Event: Nepal Earthquake
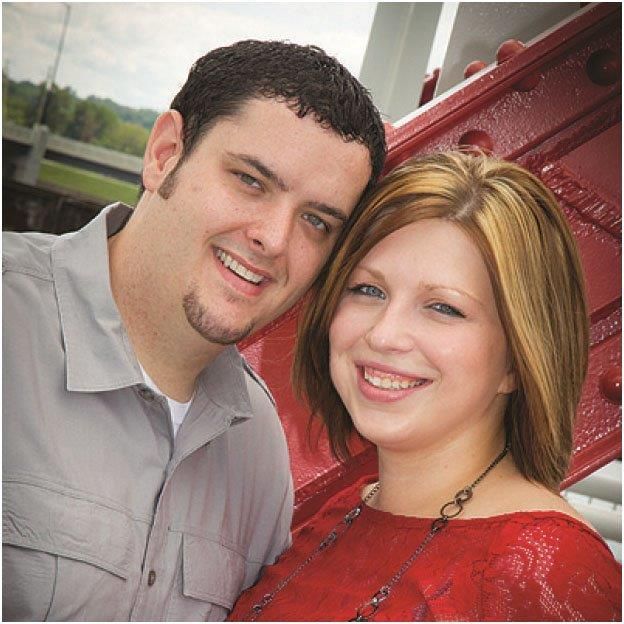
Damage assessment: no_damage